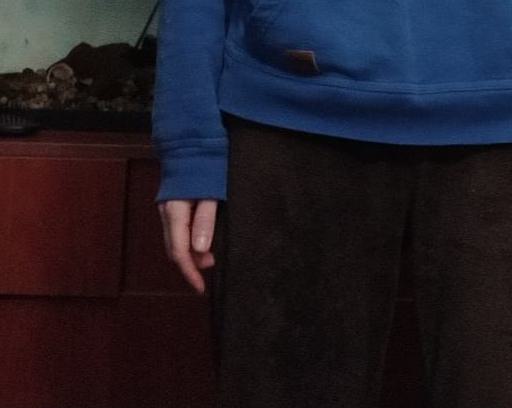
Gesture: no_gesture